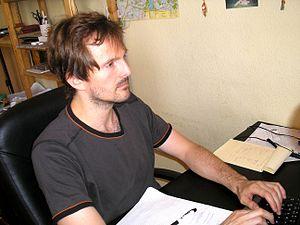
Vasik Rajlich, né en 1971 à Cleveland dans l'Ohio, est un maître international d'échecs tchéco-américain et le créateur de Rybka, l'un des plus forts programmes informatiques d'échecs au monde.